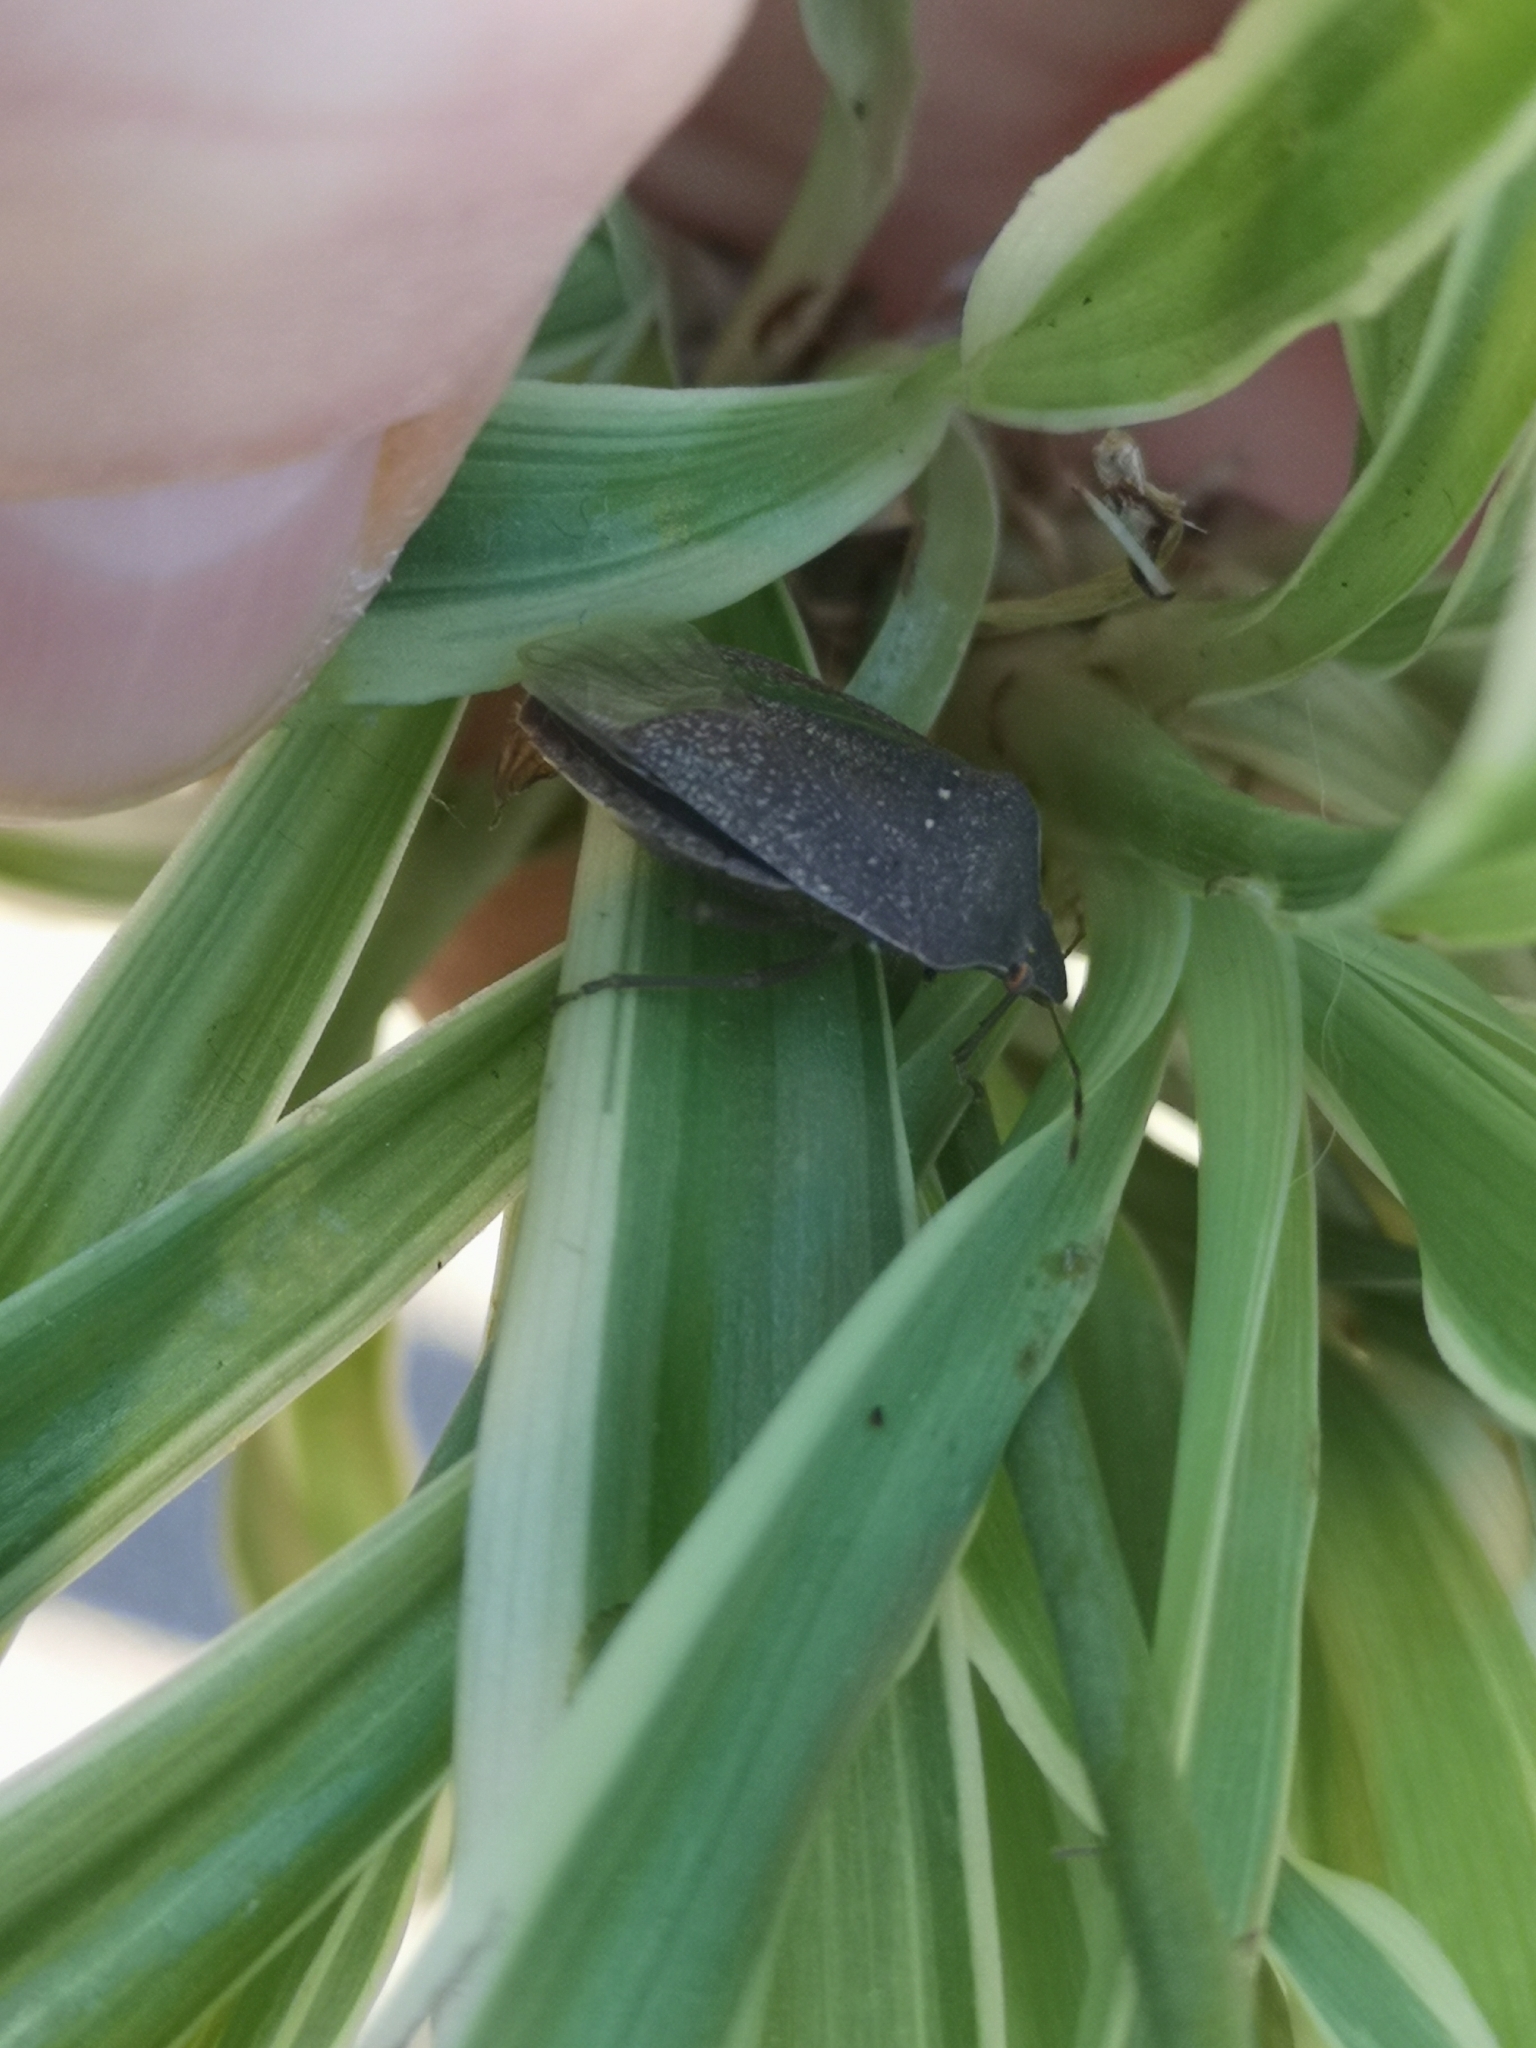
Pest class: stink_bug